Mongol invasions of Japan

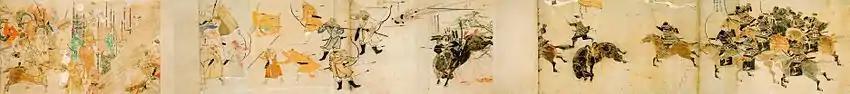
Takezaki Suenaga and escaping Mongolians

The Mongol invasions are an early example of gunpowder warfare outside of China. One of the most notable technological innovations during the war was the use of explosive bombs. The bombs are known in Chinese as "thunder crash bombs" and were fired from catapults, inflicting damage on enemy soldiers. An illustration of a bomb is depicted in the Japanese Mongol Invasion scrolls, but Thomas Conlan has shown that the illustration of the projectiles was added to the scrolls in the 18th century and should not be considered to be an eyewitness representation of their use. However, archaeological discoveries since Conlan's statement have confirmed the existence of bombs in the Yuan invasion's arsenal. Multiple bomb shells were discovered in an underwater shipwreck off the shore of Japan by the Kyushu Okinawa Society for Underwater Archaeology. X-rays by Japanese scientists of the excavated shells show that they contained gunpowder and were also packed with scrap iron.